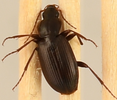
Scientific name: Calathus advena
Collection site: Rocky Mountains NEON (RMNP), plot RMNP_012